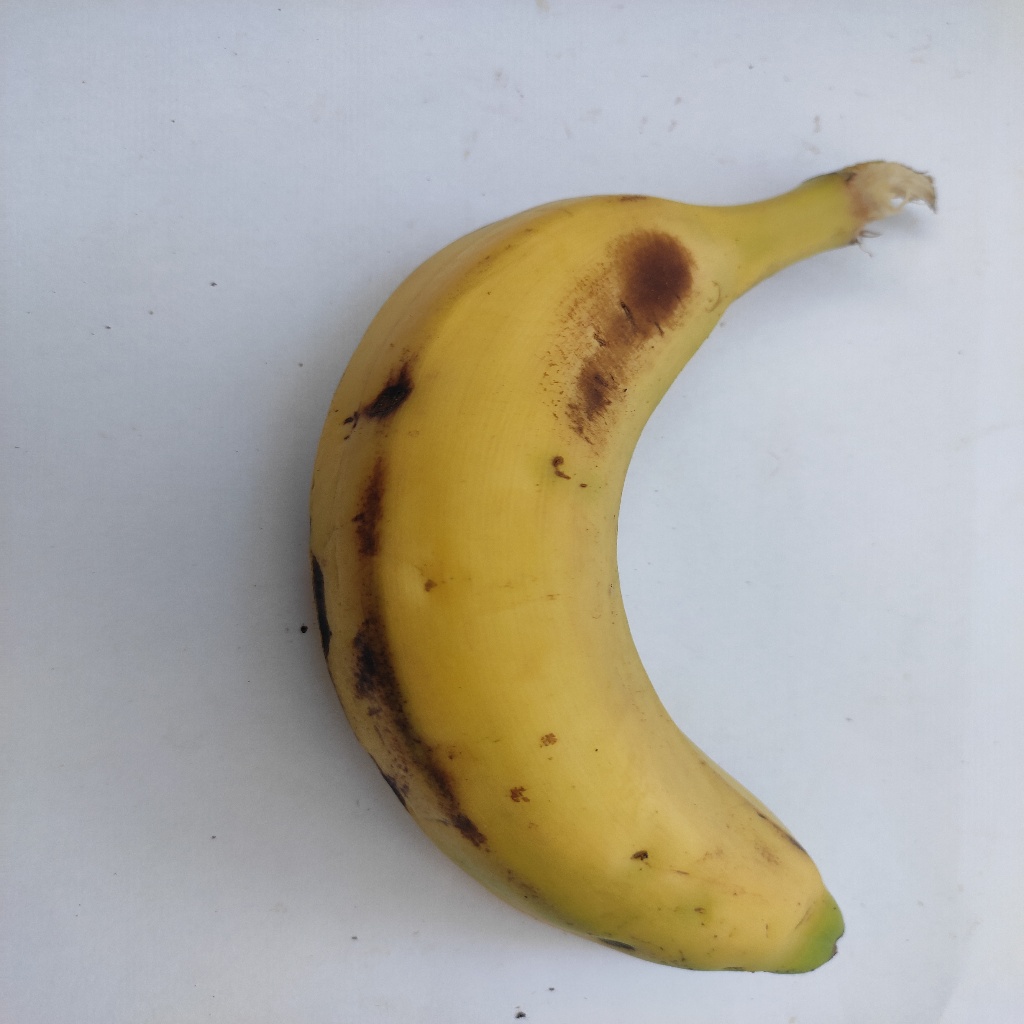
Crop: banana
Quality class: Class_A